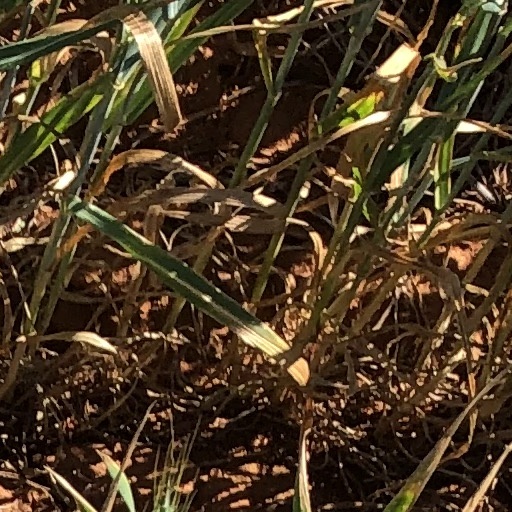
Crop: wheat